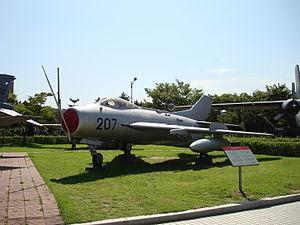
Le Shenyang J-6 Farmer est la version construite en République populaire de Chine du chasseur russe Mikoyan-Gourevitch MiG-19 Farmer.